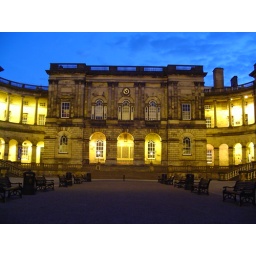
Took this picture after sunset, just for the blue sky over well-lit building... forgive me for any flickr!